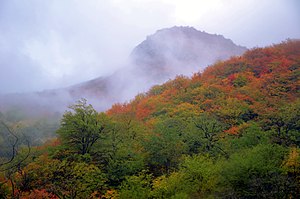
Rosenskovmærke / Galleri
Habitat.
Rosenskovmærke er en lav, krybende staude med tynde skud og kransstillede, nåleagtige blade. Blomsterne er lyserøde, og planten bruges i haver og parker som bunddække i fuld sol.